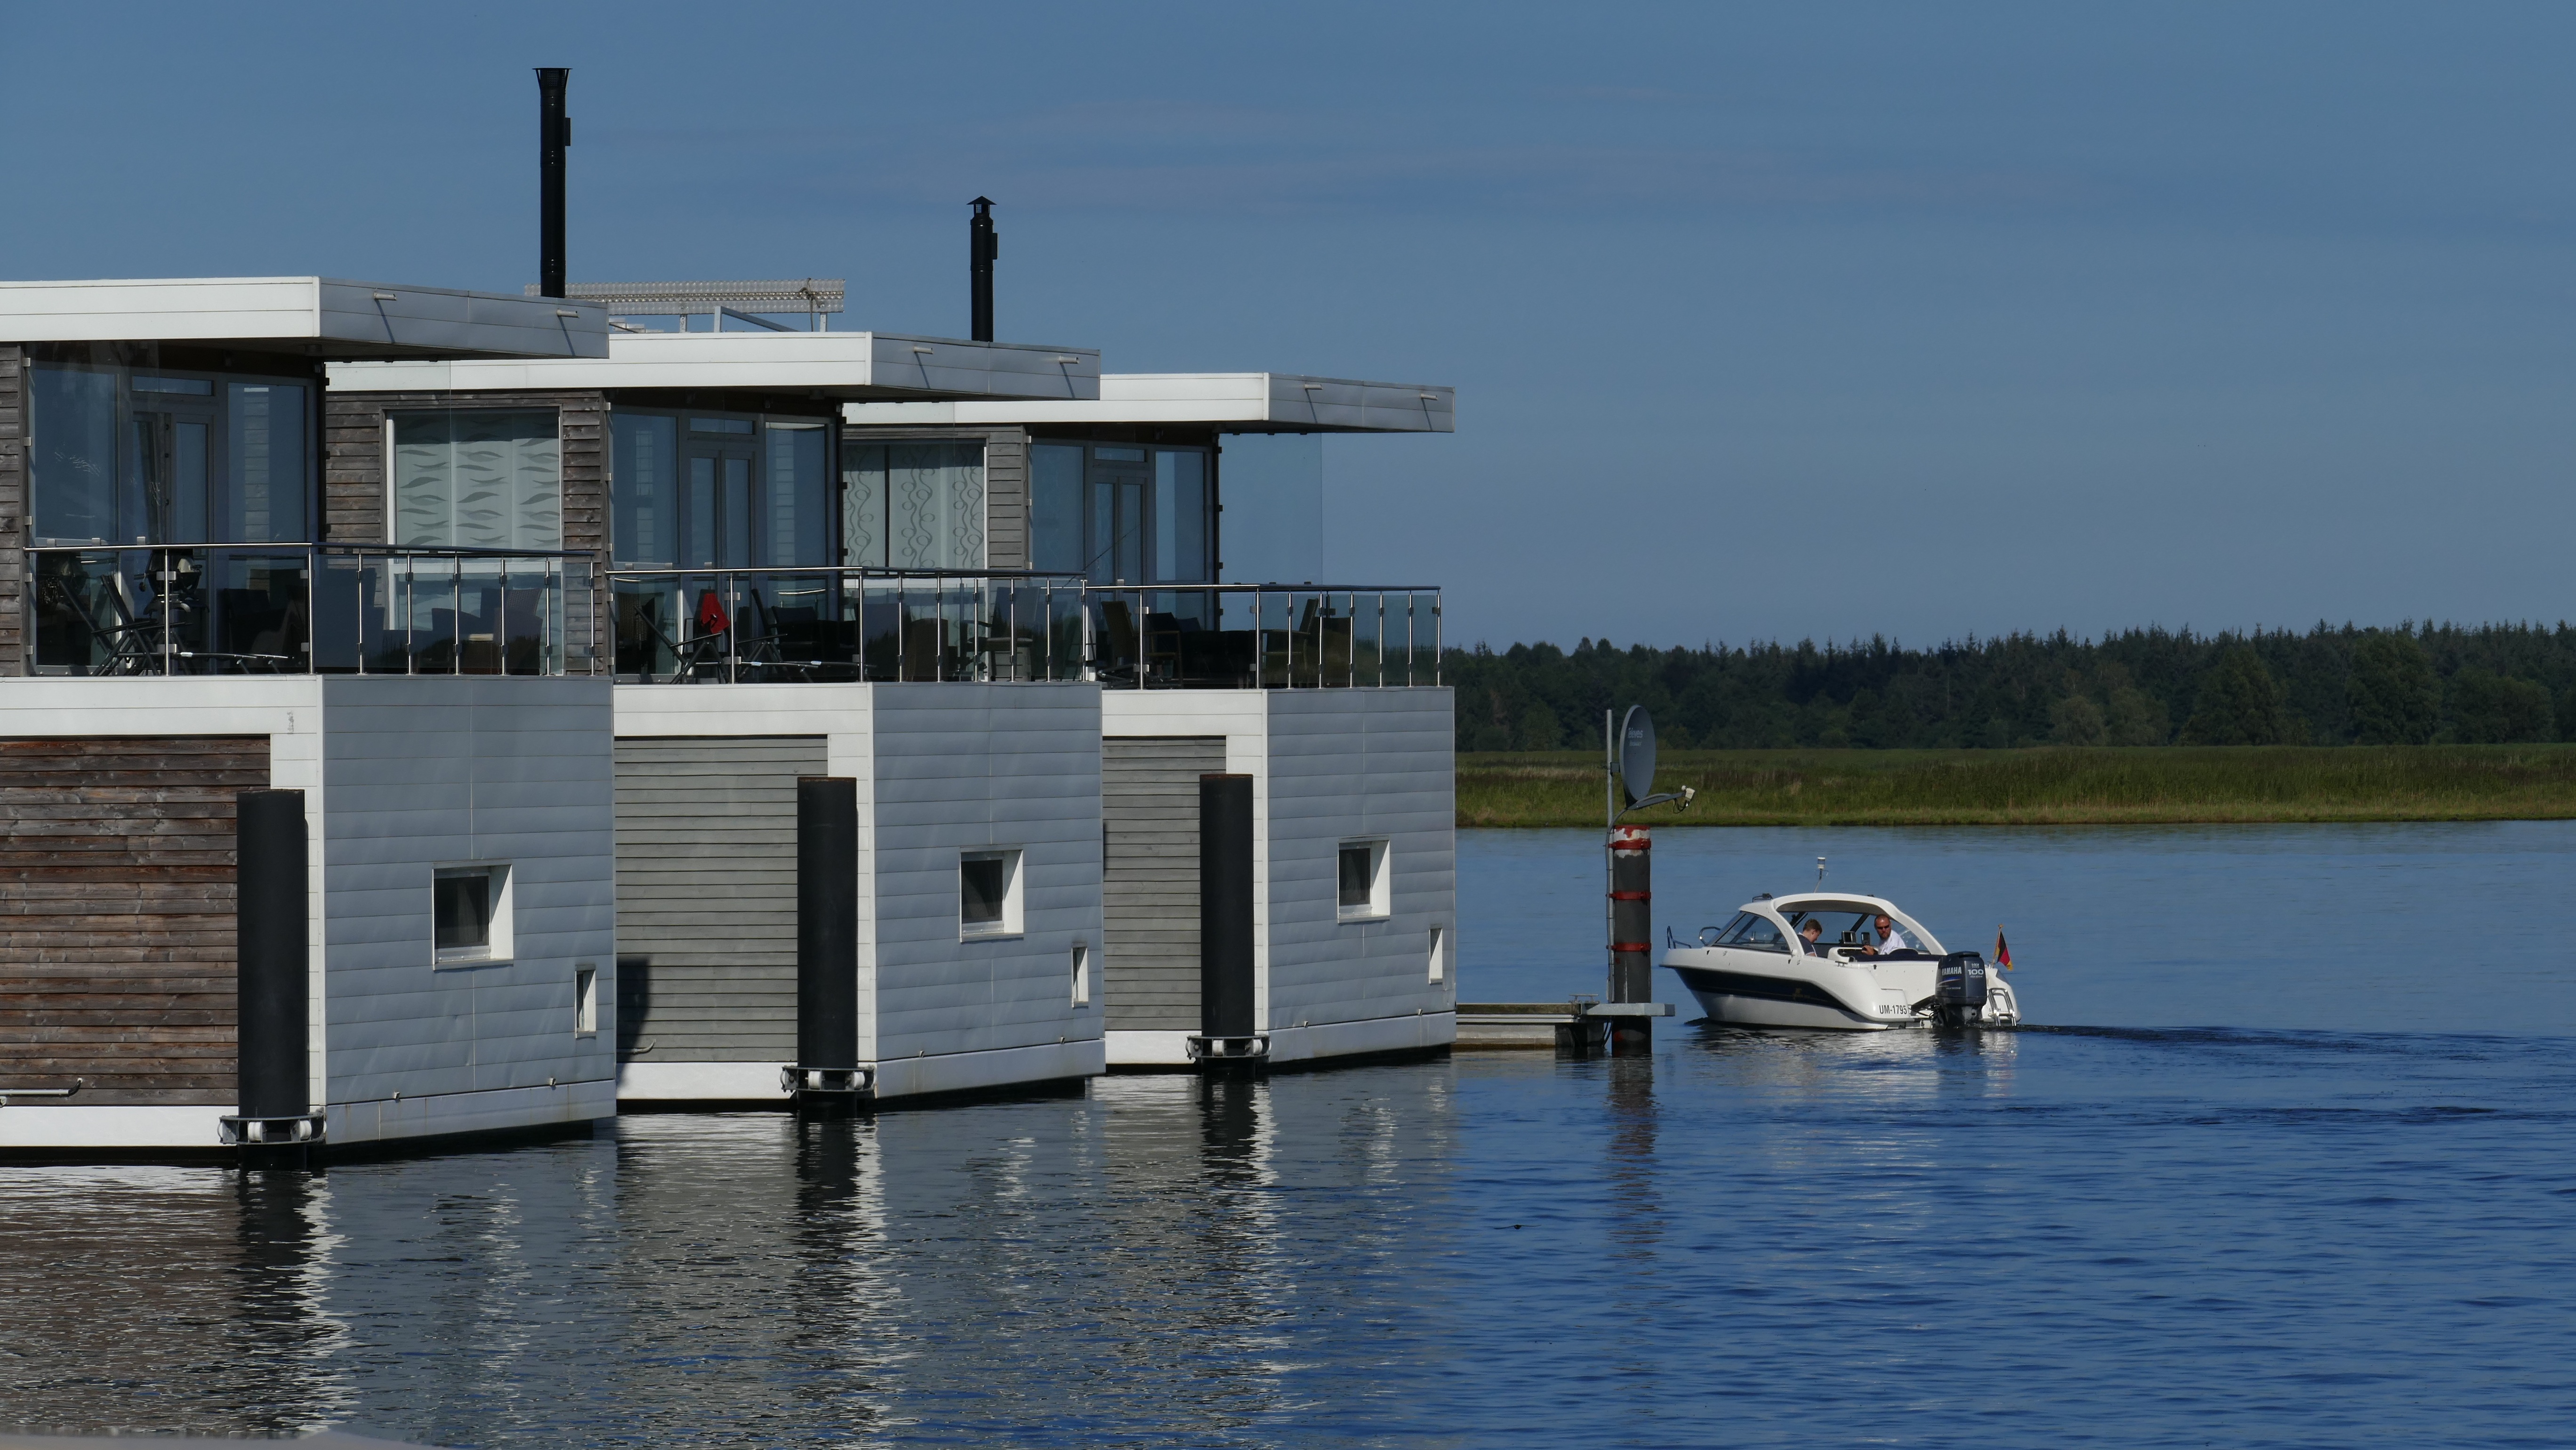
sea, water, nature, dock, sport, boat, lake, ship, summer, boot, live, vehicle, yacht, holiday, bay, blue, marina, rest, port, leisure, tour, maritime, anchorage, idyll, hobby, atmospheric, more, water sports, powerboat, water reflection, houseboat